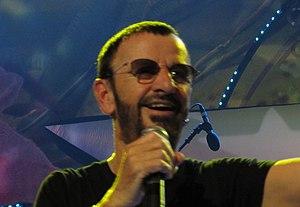
Ringo Starr au concert de Paris le 26 juin 2011 de Ringo Starr et son All-Starr Band
Le All-Starr Band est le nom donné au groupe à formation variable qui accompagne depuis 1989 le batteur et chanteur Ringo Starr dans ses tournées.